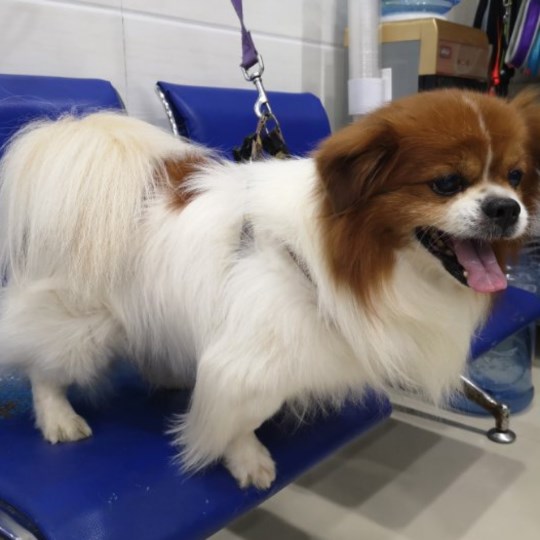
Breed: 480-n000125-Pekinese